Zbyněk Hejda

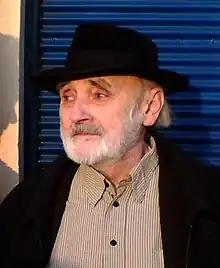

Zbyněk Hejda (2 February 1930, Hradec Králové – 16 November 2013, Prague) was a Czech poet, essayist and translator (mainly from English - Emily Dickinson; and German - Georg Trakl, Gottfried Benn).